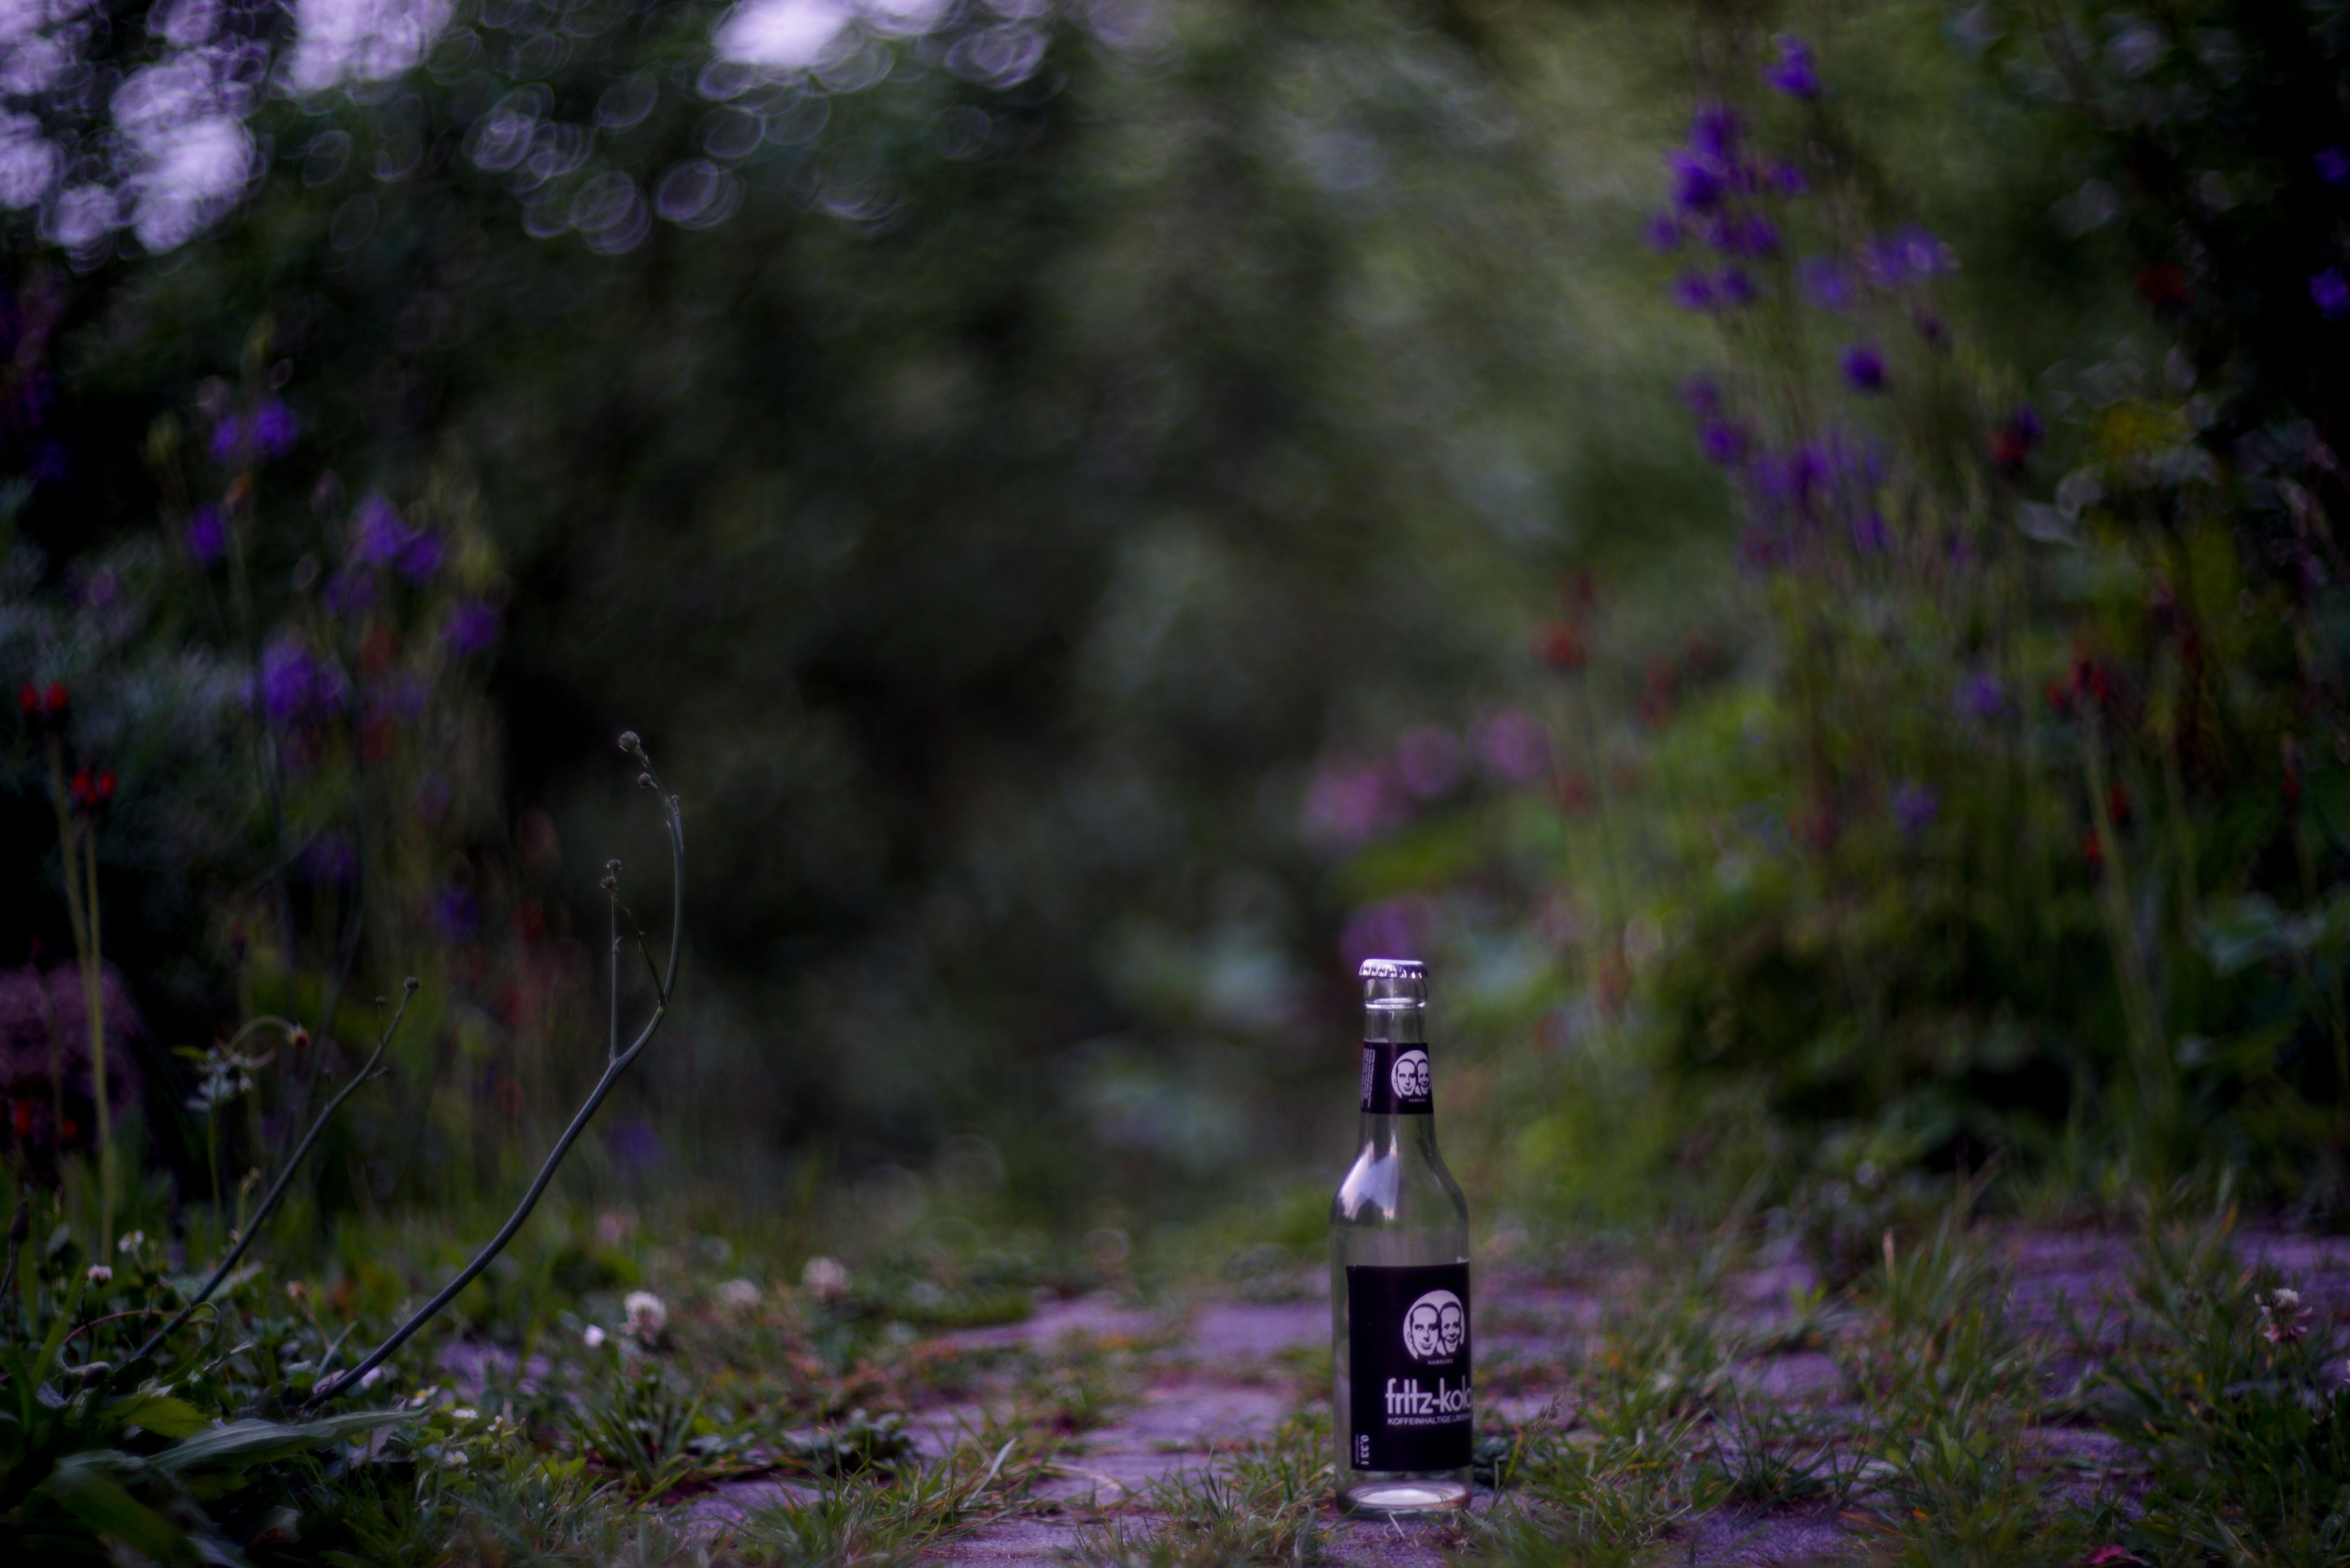
tree, nature, forest, grass, light, plant, night, sunlight, morning, leaf, flower, food, green, coke, autumn, drink, darkness, bottle, garden, flora, season, wildflower, art, cool image, cola, kunst, natur, soft, woodland, i, helios, swirly, screenshot, dring, beaty, voke, prezval